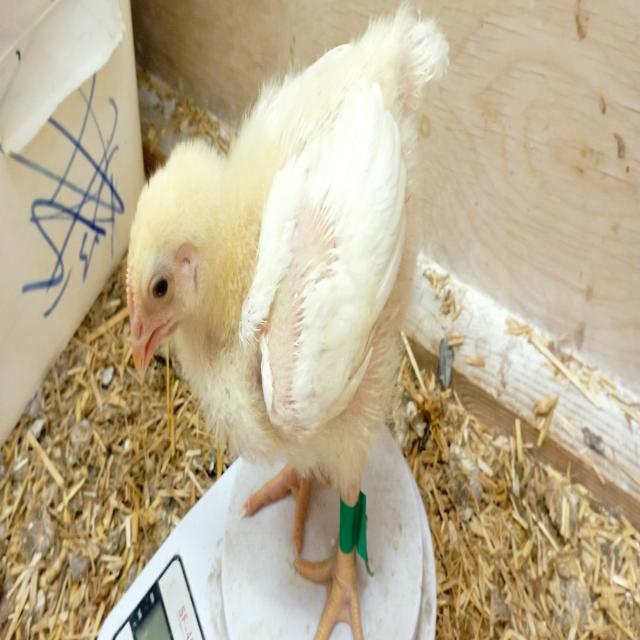
Weight: 560 g